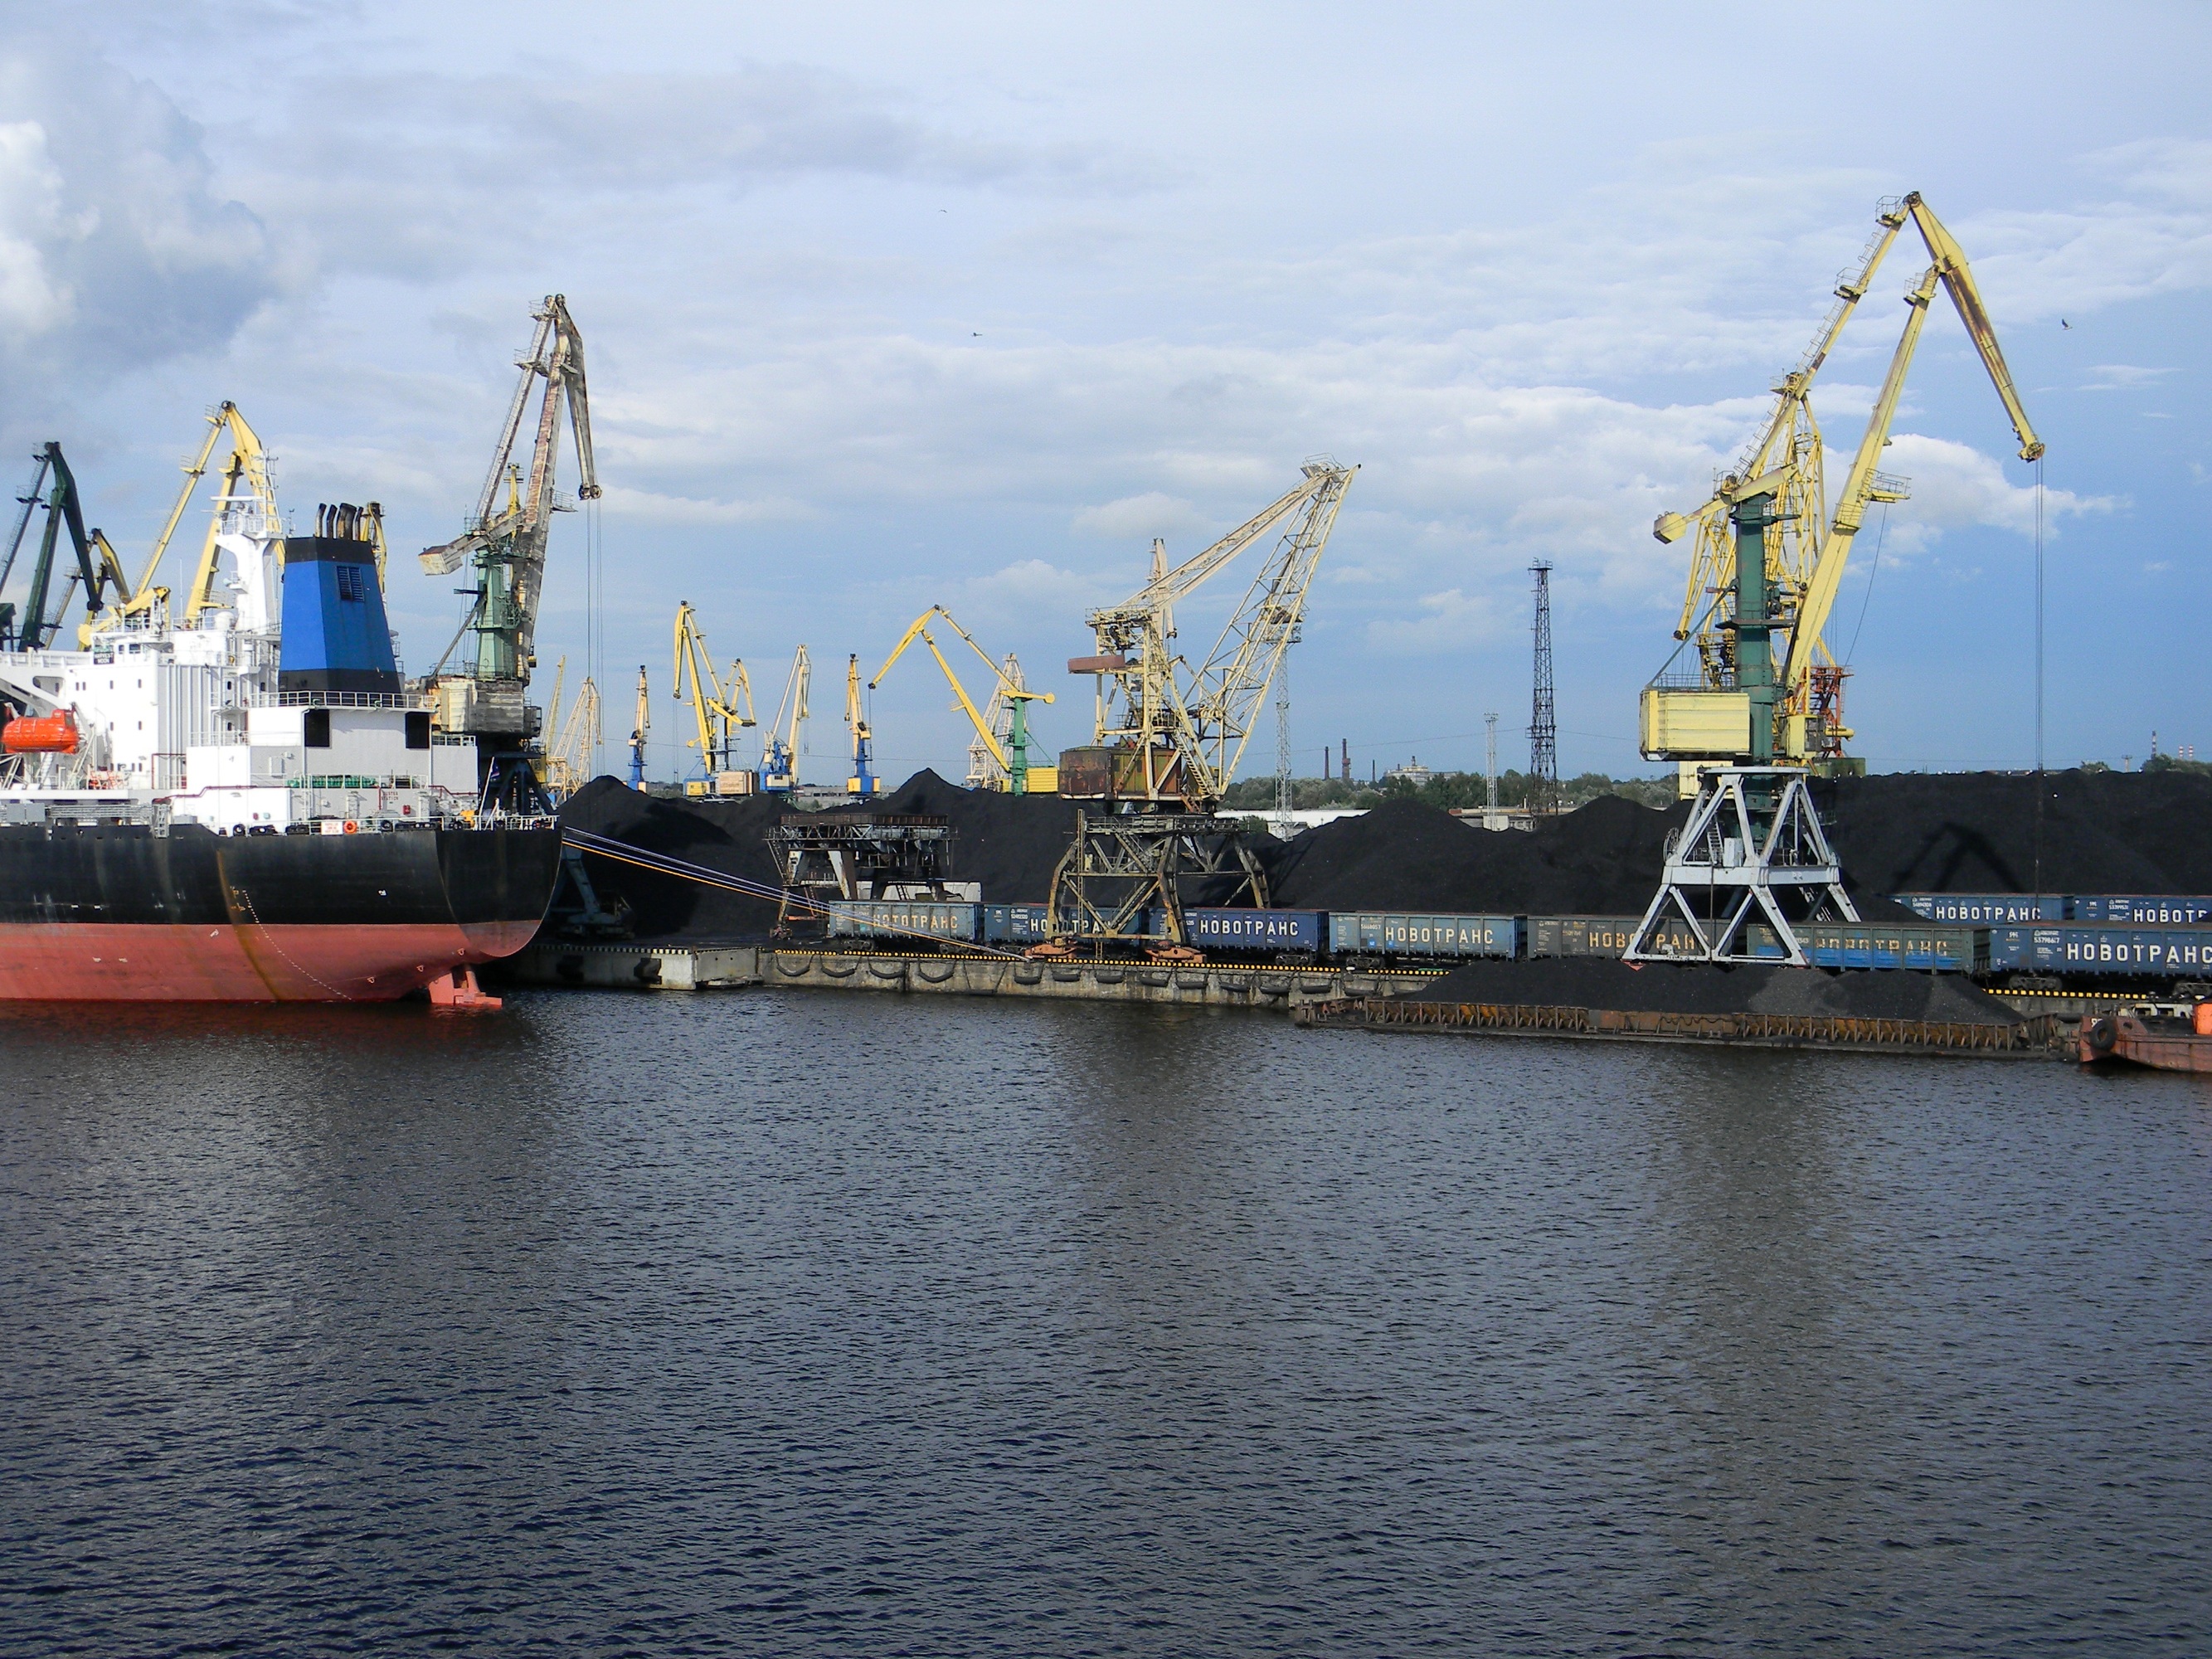
sea, water, dock, city, pier, ship, transport, vehicle, bay, harbor, marina, port, waterway, container, infrastructure, crane, channel, shipping, tugboat, watercraft, load, logistics, container ship, loading, unloading, dredging, freight transport, bulk carrier, jackup rig, offshore drilling, crane vessel floating, shipping of goods